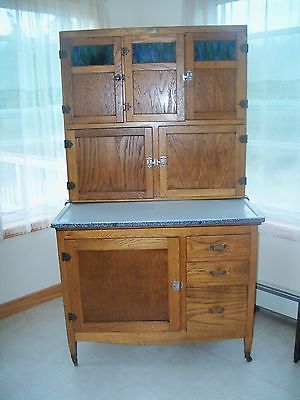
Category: cabinet